Maria Dominiani

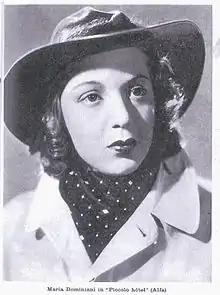
Maria Dominiani in 1939

Dominiani made her debut on screen in the 1936 film "Joe the Red", dedicating herself also to variety shows and photo comics in the following decade. In 1944, she was arrested and imprisoned, after being accused of having collaborated with the Nazis during the fascist regime but was released from prison because there was no evidence against her. In the 1950s, Dominiani dealt with organizing stage shows, and also played in minor roles in some films until 1961.